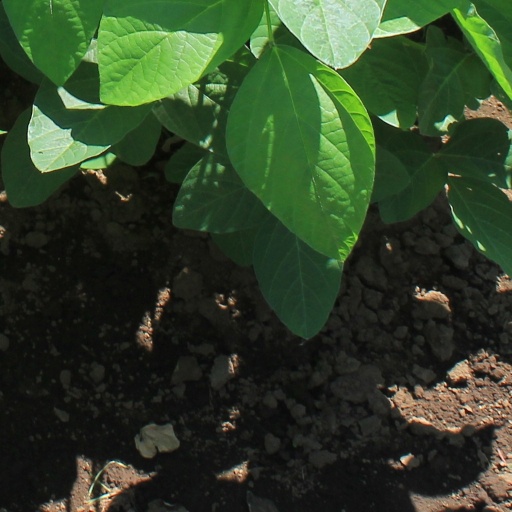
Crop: soybean